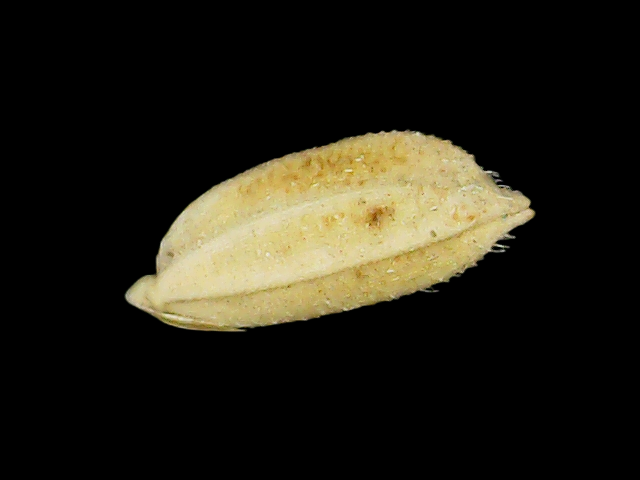
Rice variety: Bd33